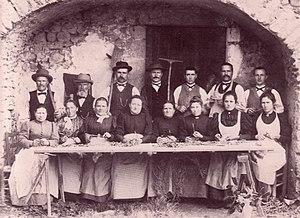
Greffage des plants de vigne en 1904 dans la Drôme
Le coteaux-de-die est un vin blanc d'appellation d'origine contrôlée produit dans la haute vallée de la Drôme. Cette AOC désigne des vins blancs secs produits sur la même aire d’appellation que la Clairette de Die.
Le drôme, appelé vin de pays de la Drôme jusqu'en 2009, est un vin français d'indication géographique protégée. Cette production de vin était labellisée vin de pays par décret de l'INAO depuis le 13 septembre 1968.